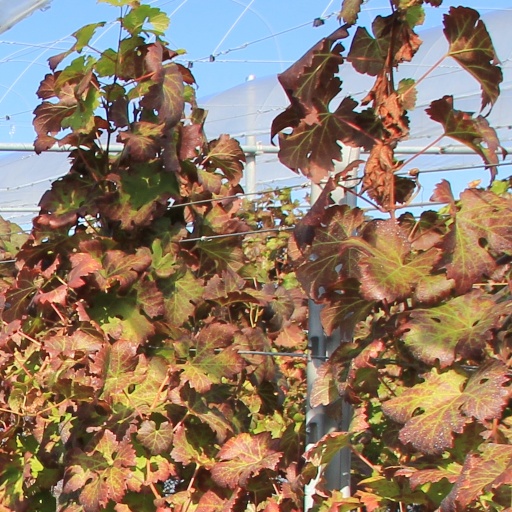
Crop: grape